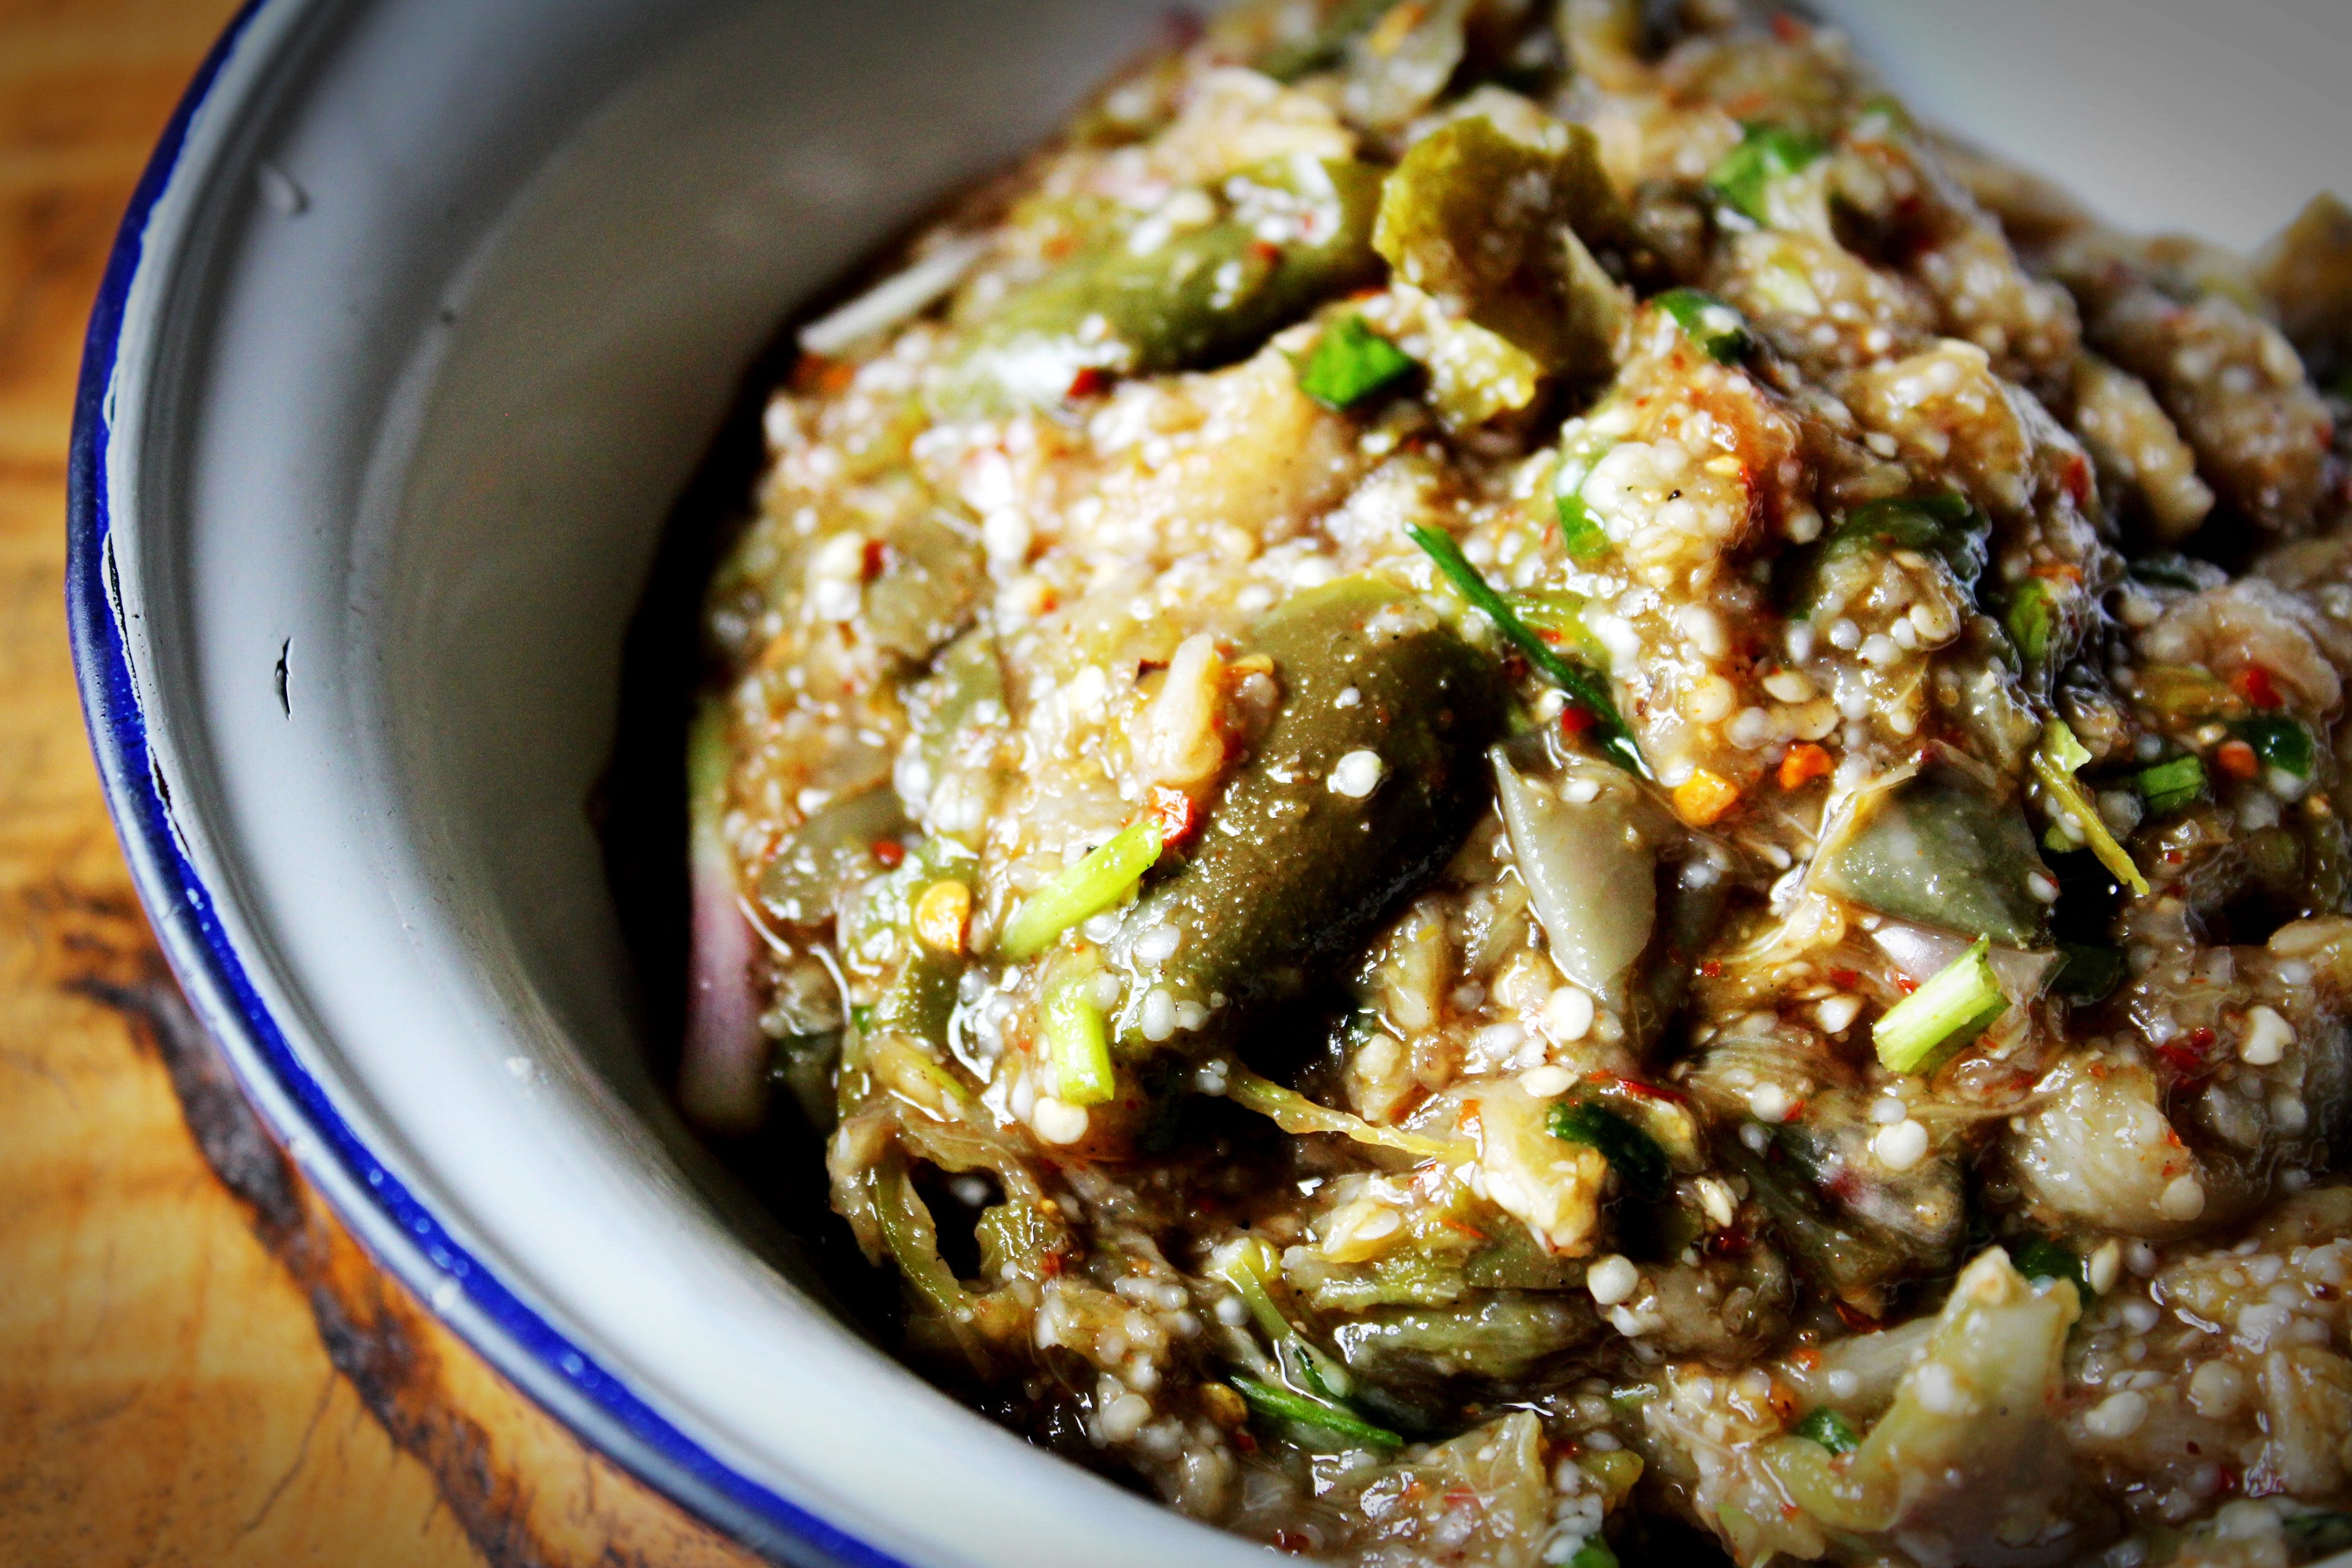
plant, bean, asian, dish, meal, food, salad, chili, ingredient, culinary, produce, vegetable, breakfast, gourmet, healthy, cuisine, sauce, delicious, carrot, thailand, vegetables, hot, spicy, vegetarian, local, catfish, vegetarian food, thai, cabbage, crispy, sour, paste, curry, flowering plant, thai cuisine, spicy chili paste, nam prik, land plant